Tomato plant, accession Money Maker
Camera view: horizontal (90 deg, fisheye); turntable rotation: 300 degrees
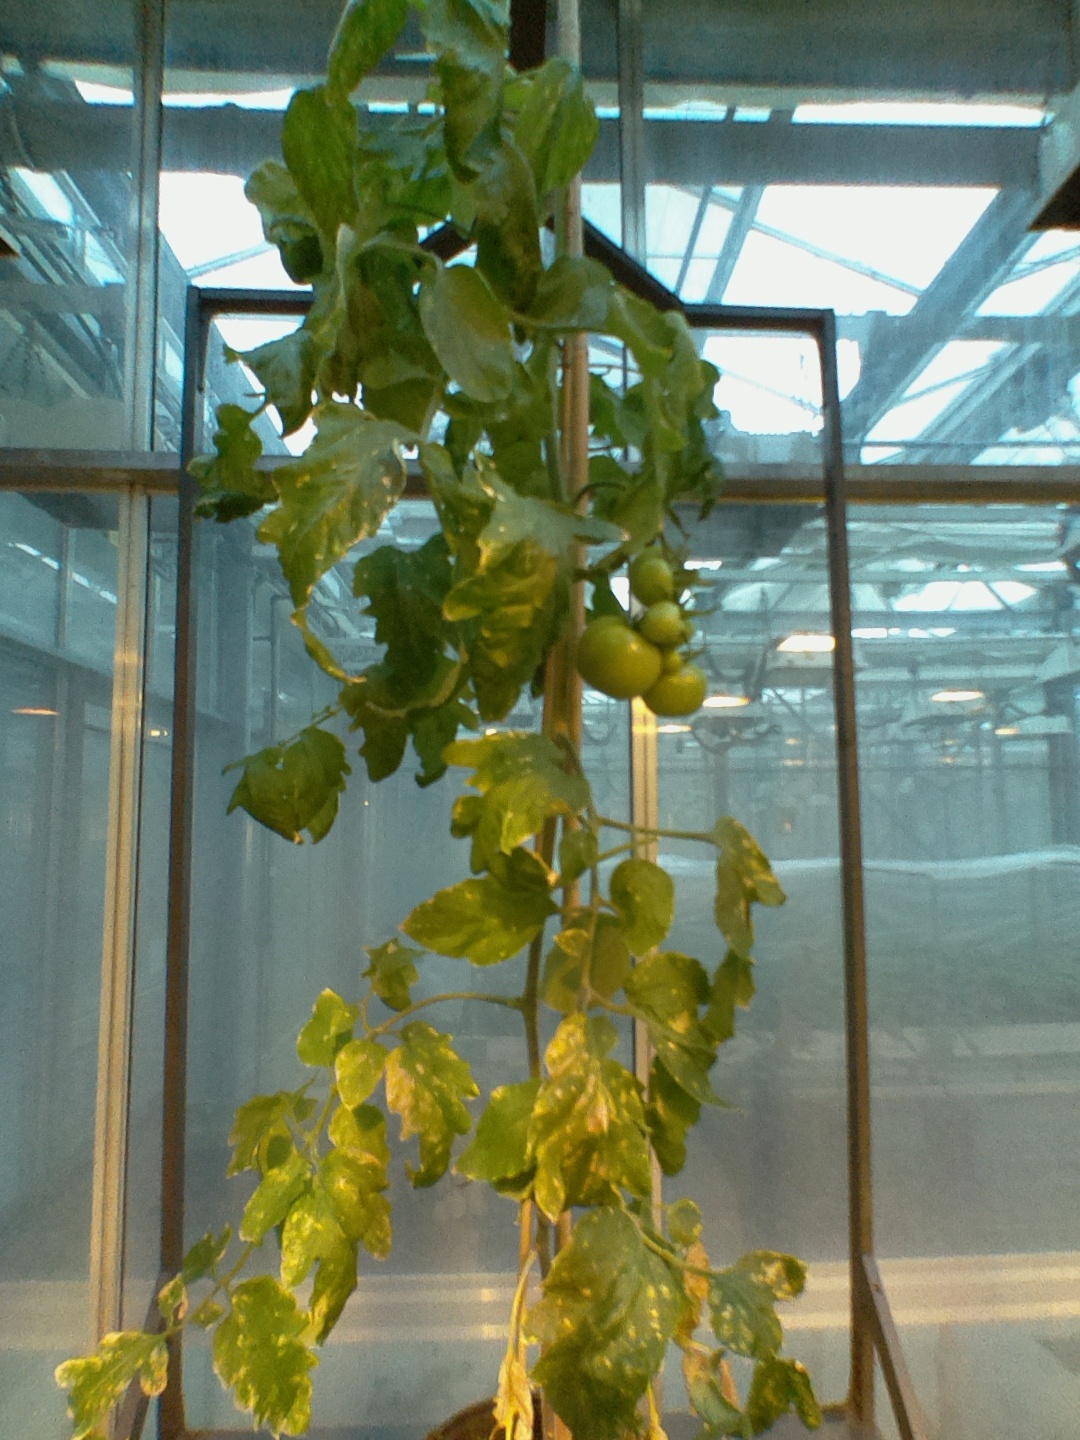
BBCH growth stage 78: 80% -90% of final fruit size